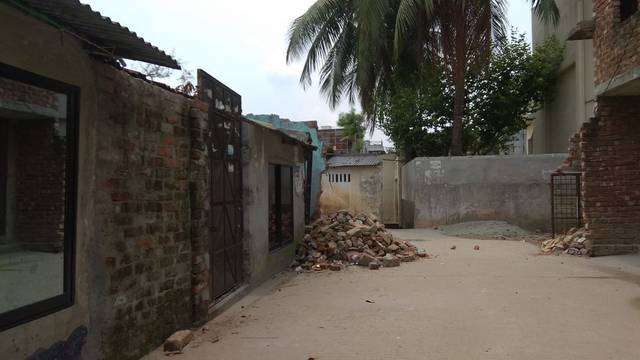
Region: Bangladesh
Coordinates: 23.822, 90.356